Boycott

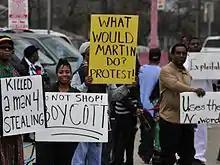
African-Americans in Dallas boycotting a Korean owned Kwik Stop in a mostly black community.

"Viral Labeling" is a new boycott method using the new digital technology proposed by the Multitude Project and applied for the first time against Walt Disney around Christmas time in 2009.